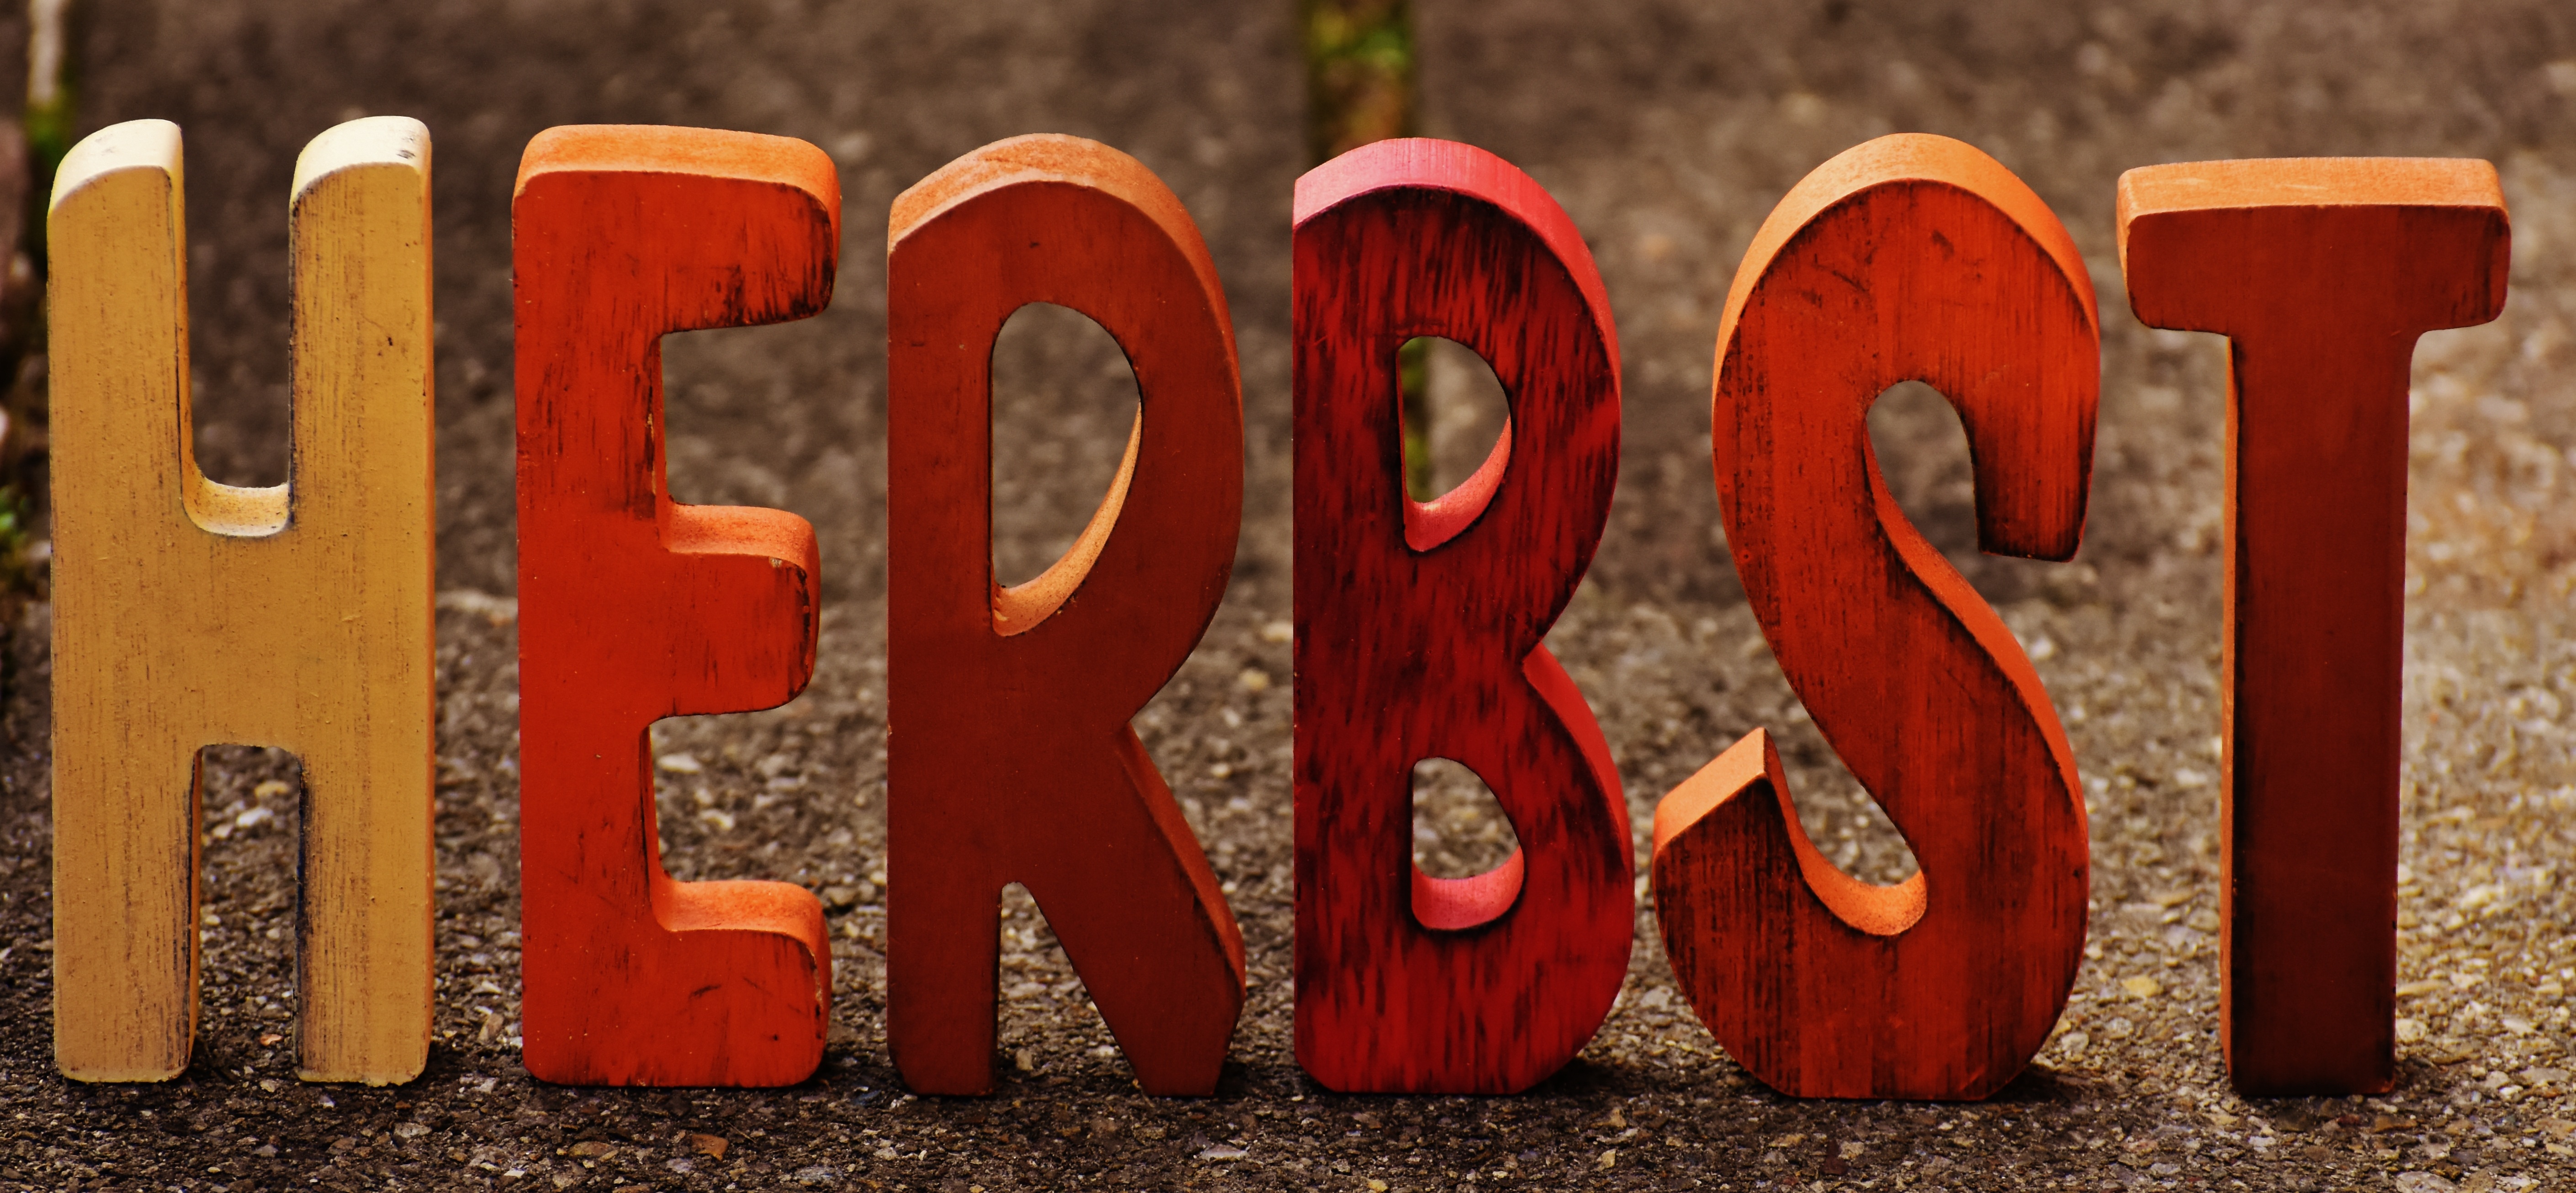
word, wood, number, red, color, autumn, colorful, font, art, letters, carving, time of year, lettering